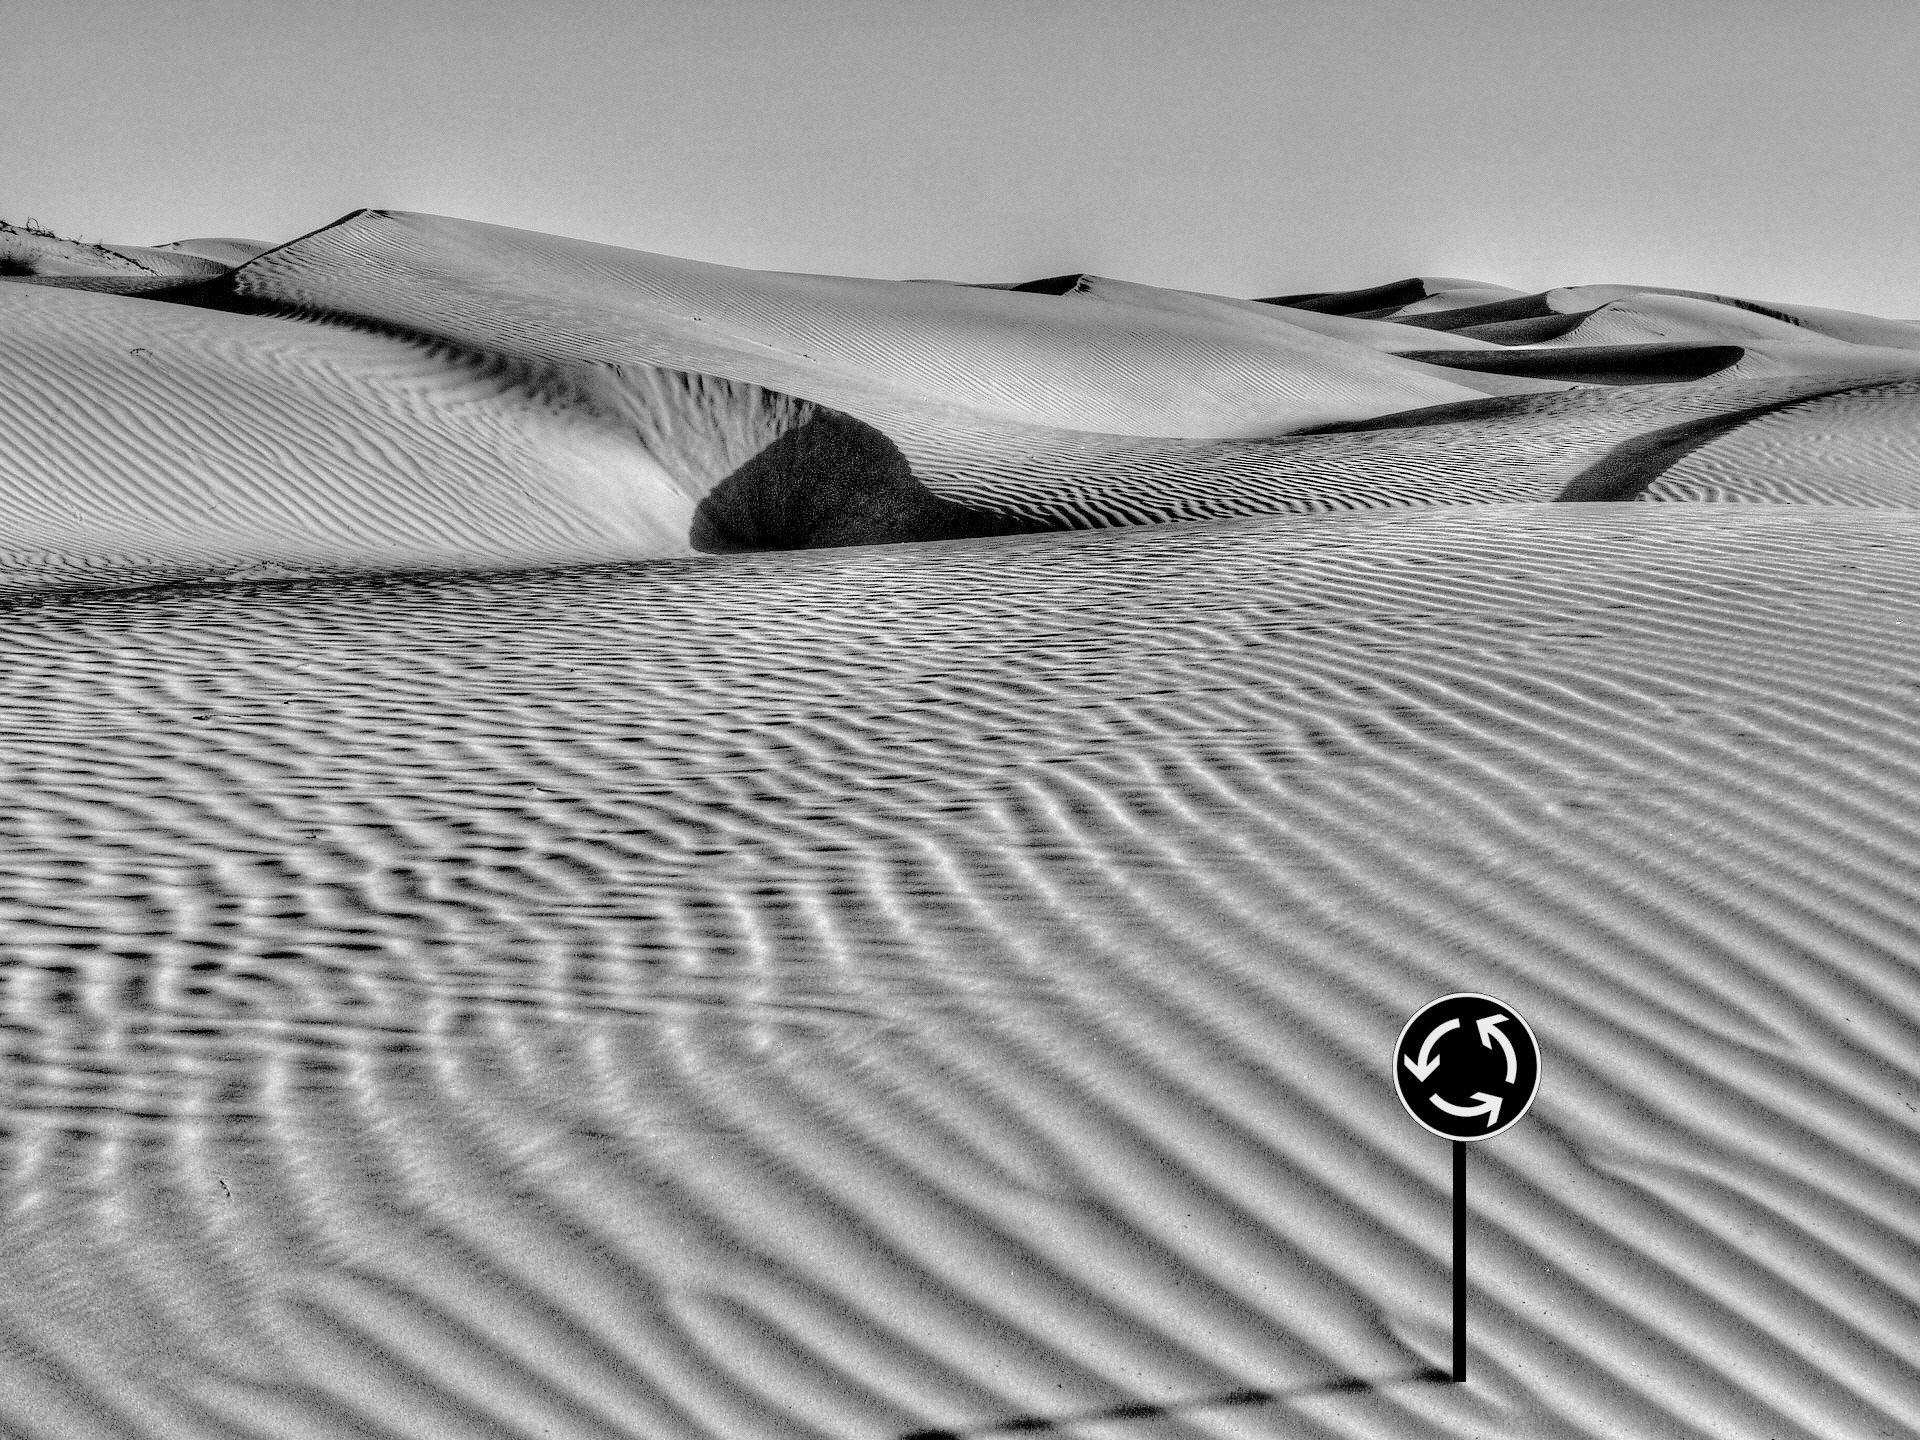
sand, black and white, white, desert, travel, line, monochrome, material, roundabout, drawing, habitat, ils, monochrome photography, natural environment